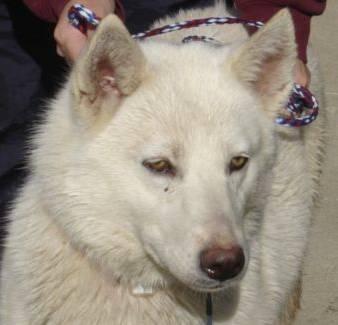
dog